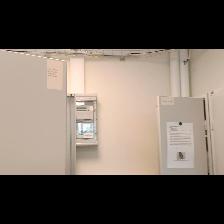
Label: NonHuman